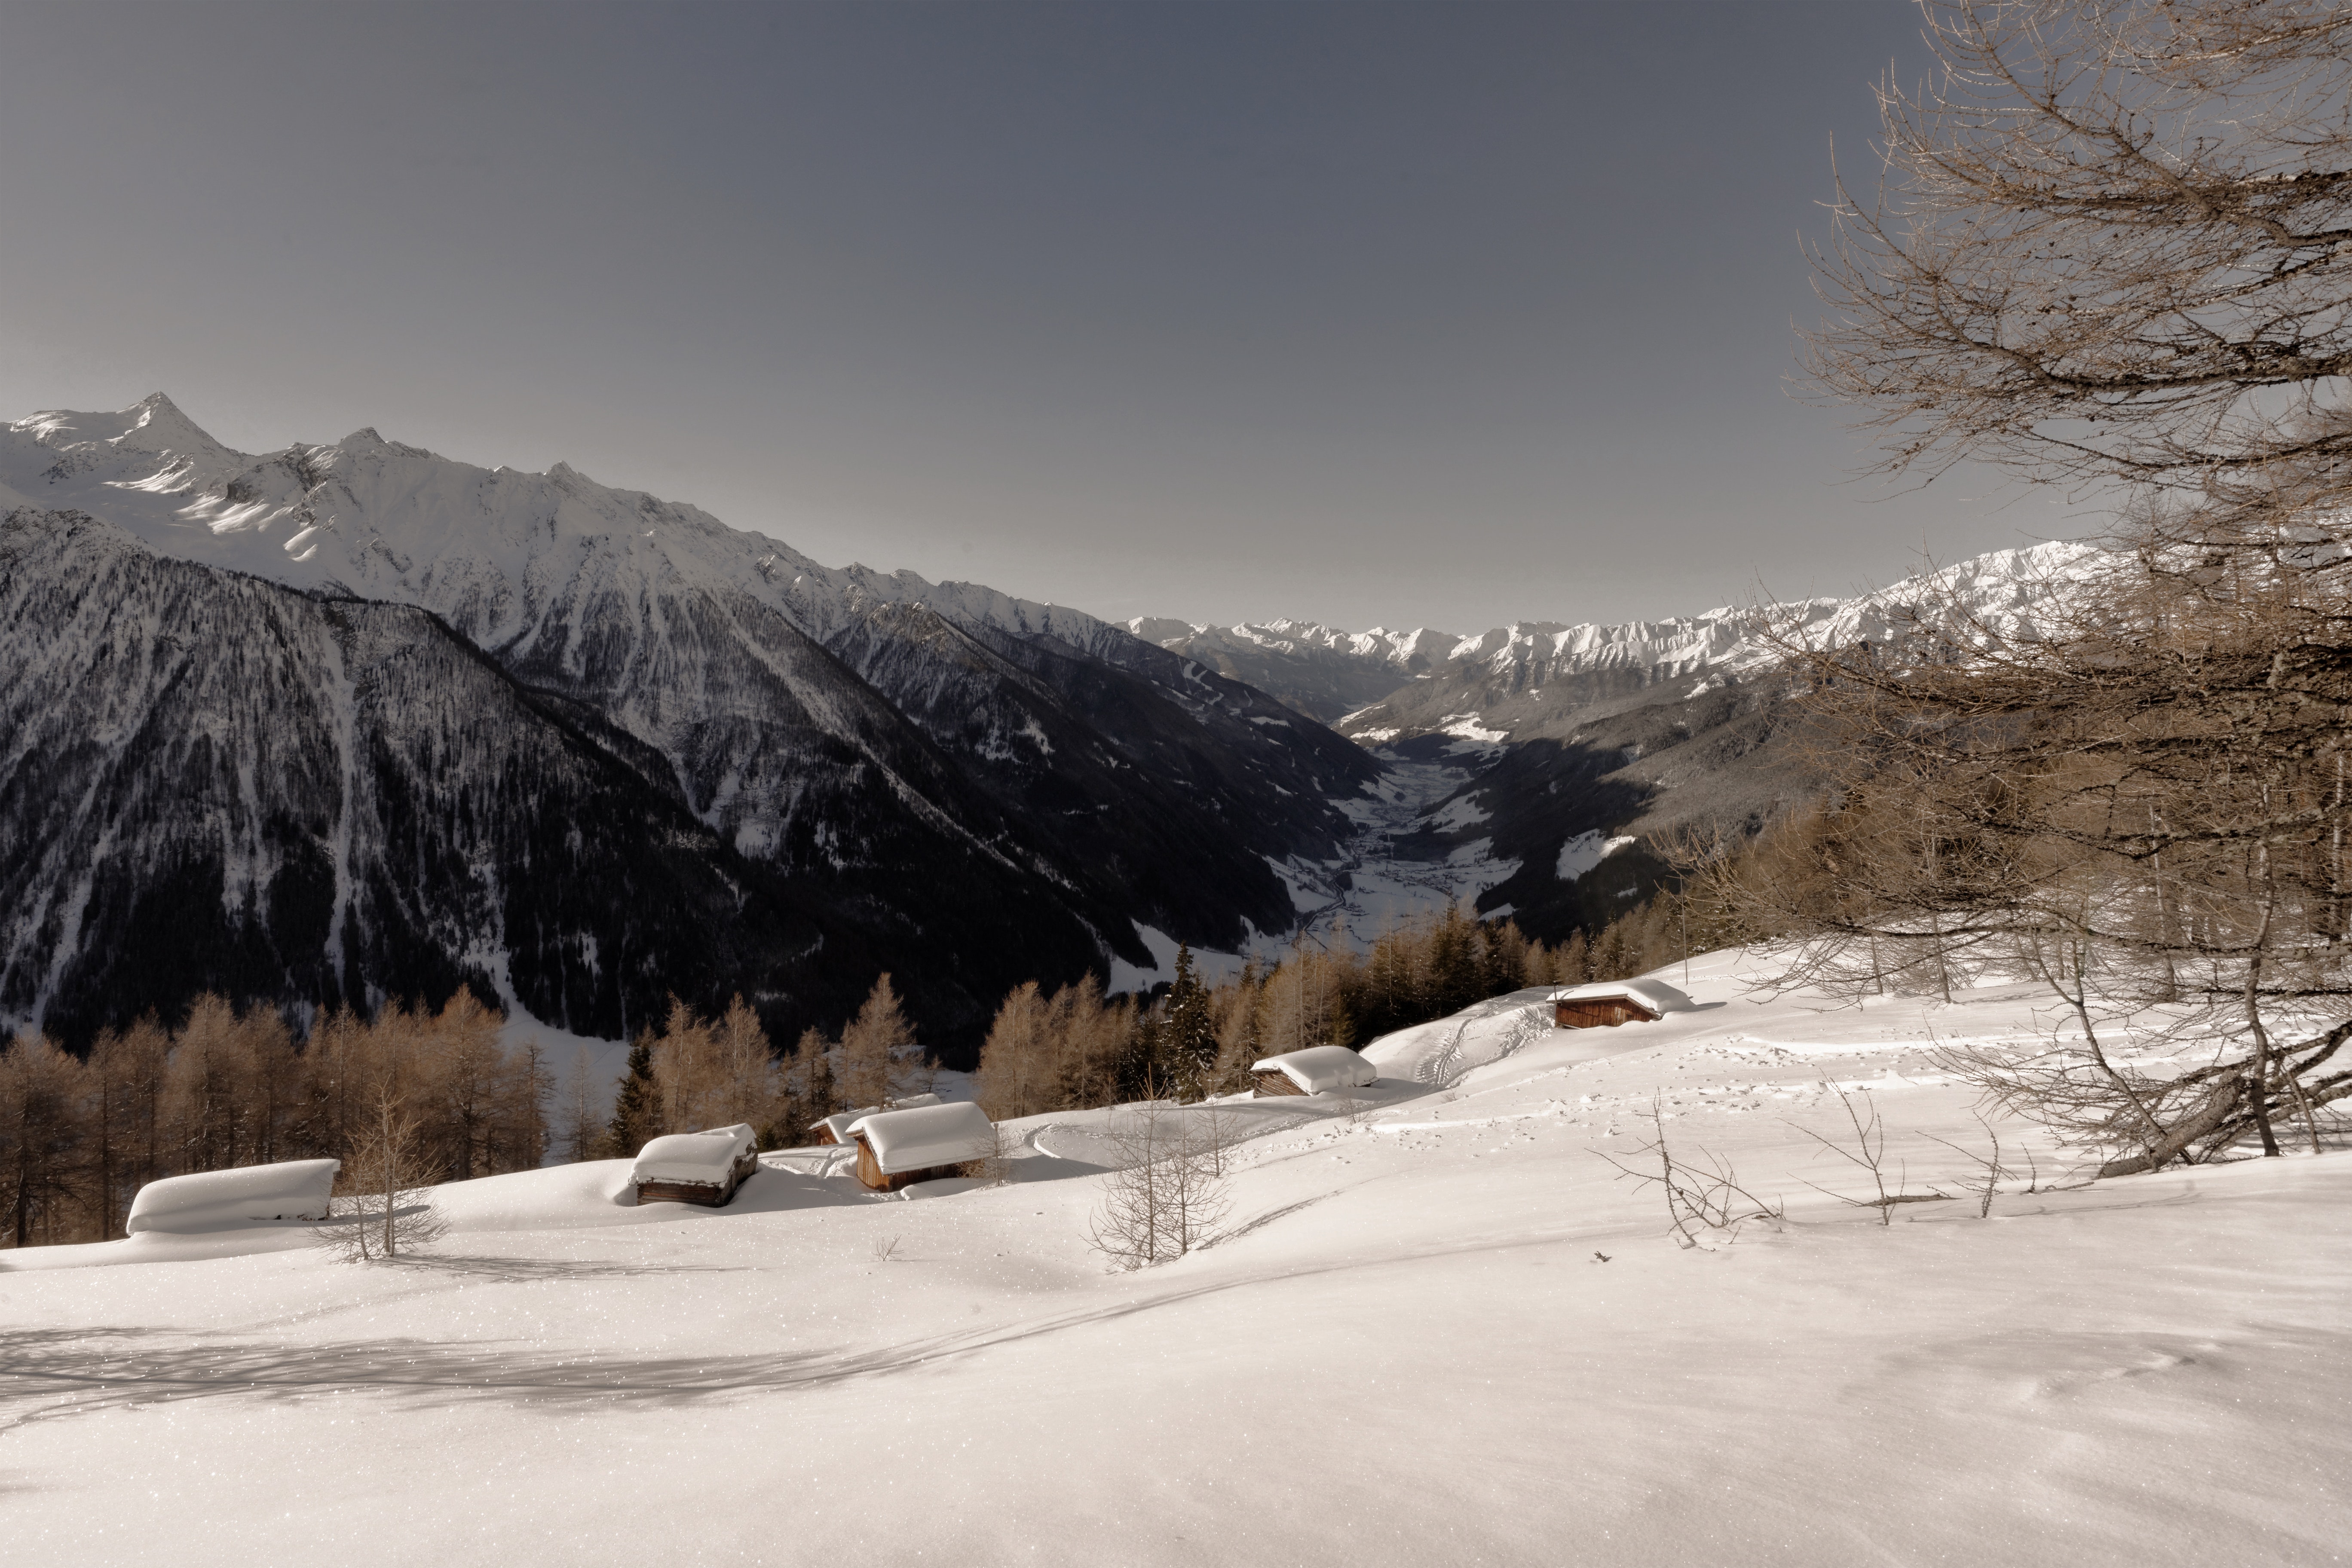
snow, winter, mountain, mountainous landforms, mountain range, alps, sky, natural landscape, geological phenomenon, tree, piste, freezing, slope, hill station, massif, valley, cloud, hill, landscape, terrain, ridge, recreation, mount scenery, fell, glacial landform, ice